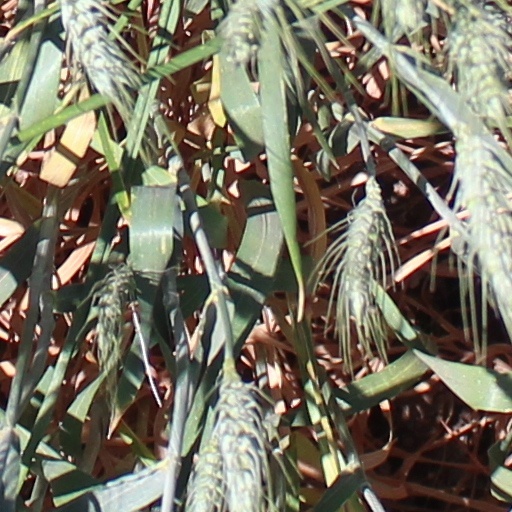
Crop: wheat